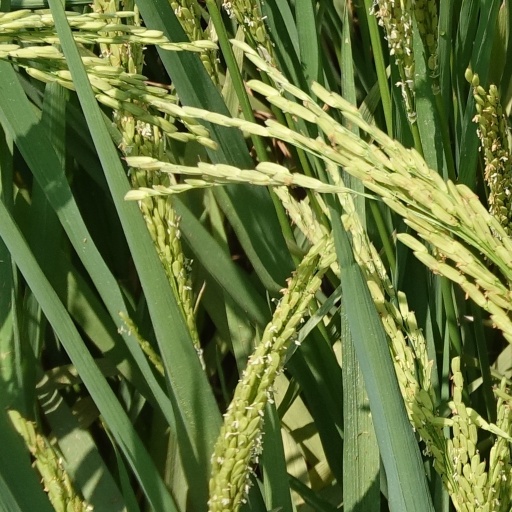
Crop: rice